Apulian vase painting

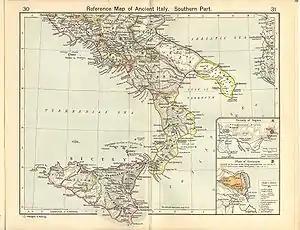
Reference Map of Ancient Italy, Southern Part, with Apulia clearly visible at top

The subject of the painted pottery has been put on a scientific basis by the intensive studies of , who has identified and distinguished the products of the several provincial schools, and has established a scheme of dating which, with some slight rectifications and adjustments, due principally to Italian archaeologist Michele Gervasio, may be considered as final. The division of schools corresponds very closely to the old pre-Roman distribution of the region into three sections. Of these the most northern is Daunia, extending from the promontory of Gargano to the most southern point in the course of the river Aufidus; next to which is Peucetia, which for purposes of this classification may be said to begin at Bari and end at Egnatia. South of a line drawn from Egnatia to Taranto, the whole heel of Italy, with Lecce at its centre, is Messapia.